Moving Day (New York City)

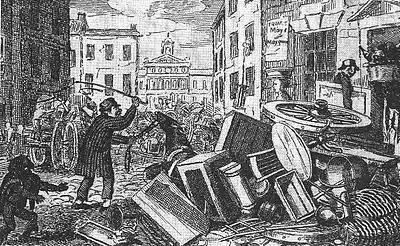
A cart full of furniture upset on Moving Day, 1831

By 1856, some erosion of the strict adherence to the custom of Moving Day was noted, as some people moved a few days before or after the traditional day, creating, in effect, a "moving week". Once the economic depression of 1873 was over, more housing was constructed, dropping the price of housing down, and subsequently people had less need to move as often.